Erika Moen

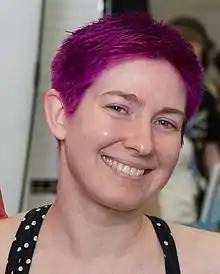
Moen in 2013

Erika Moen (born 1983) is an American comic book artist, known for her autobiographical comic "DAR", the sex educational webcomic "Oh Joy, Sex Toy", and the graphic novel "Let's Talk About It".